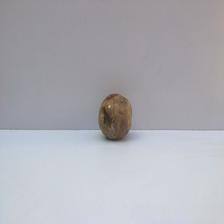
Size: Spoiled